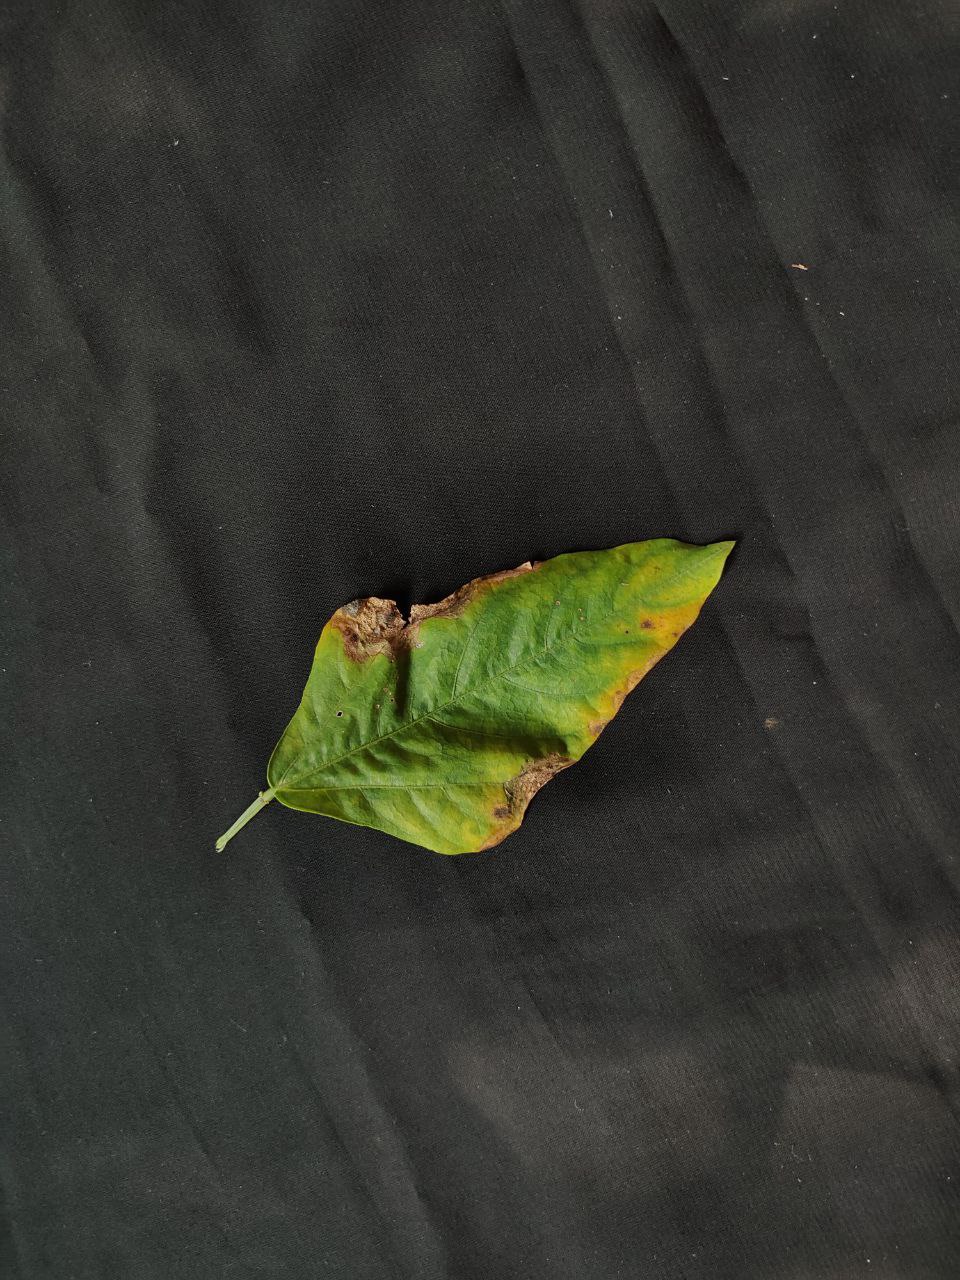
Crop: cowpea
Leaf condition: Bacterial wilt